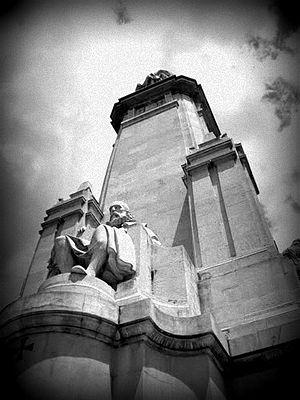
La place d'Espagne est une place située dans le centre de Madrid, en Espagne, entre la Gran Vía et la rue de la Princesse.